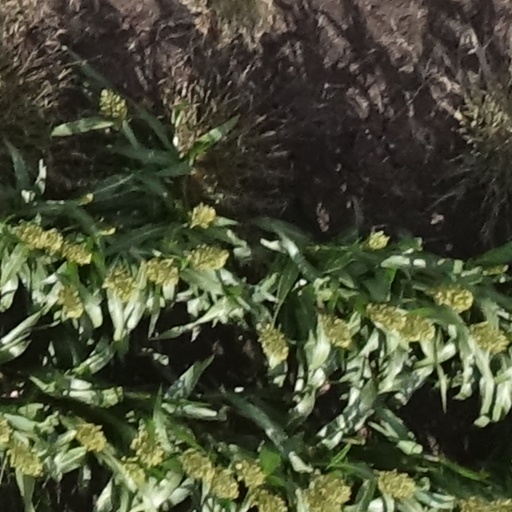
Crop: sorghum